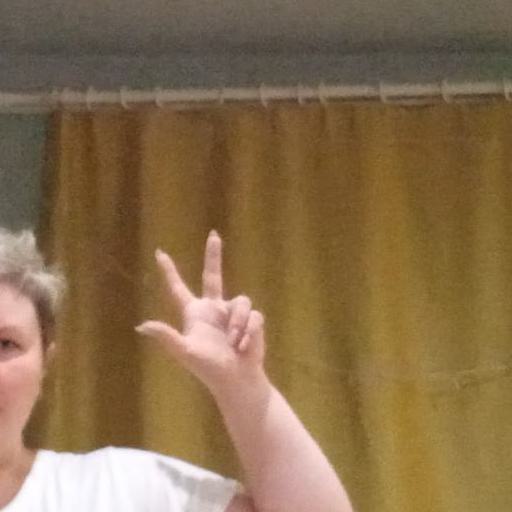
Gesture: three2